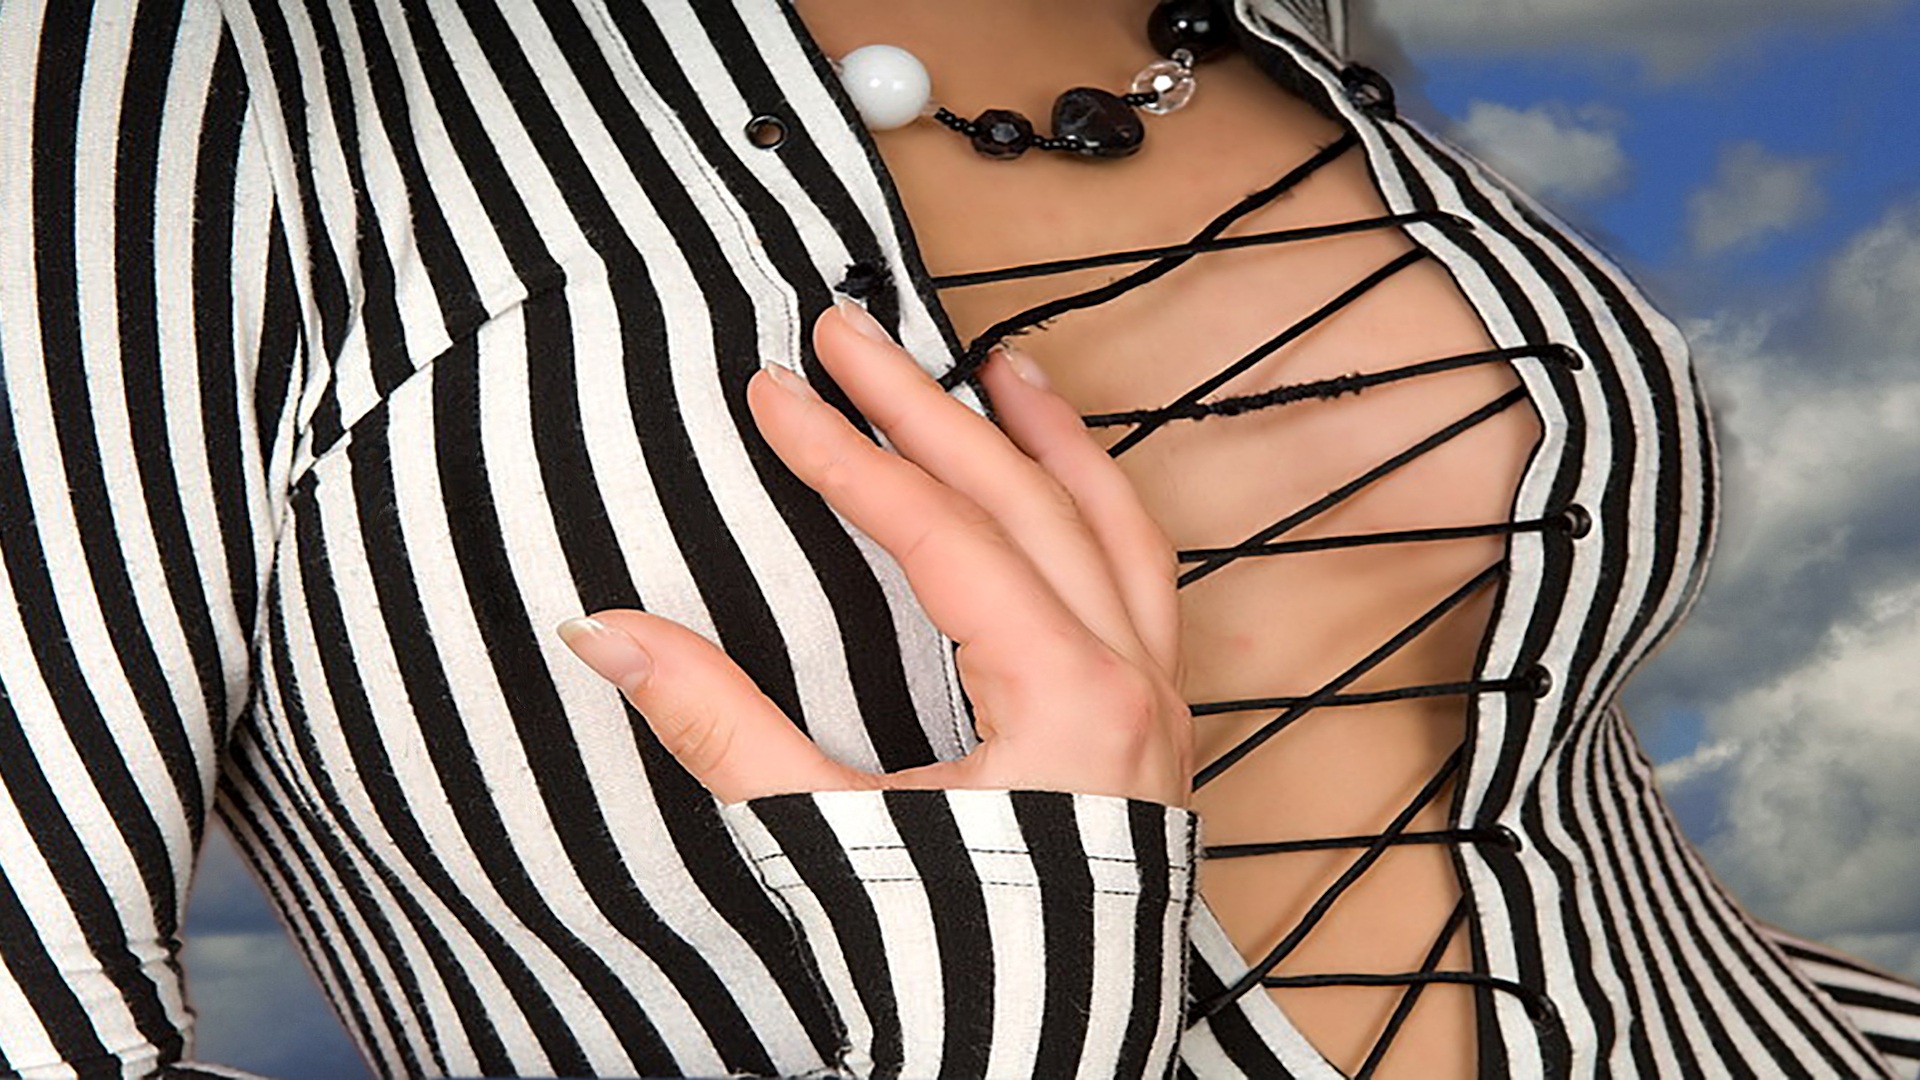
hand, black and white, woman, leg, spring, fashion, clothing, hairstyle, muscle, human body, black hair, colors, neck, thigh, sexy, abdomen, photo shoot, undergarment